Answer in natural language. Considering the relative positions, is black dresser with multiple drawers (marked B) above or below Window (marked A)? Choose between the following options: above or below
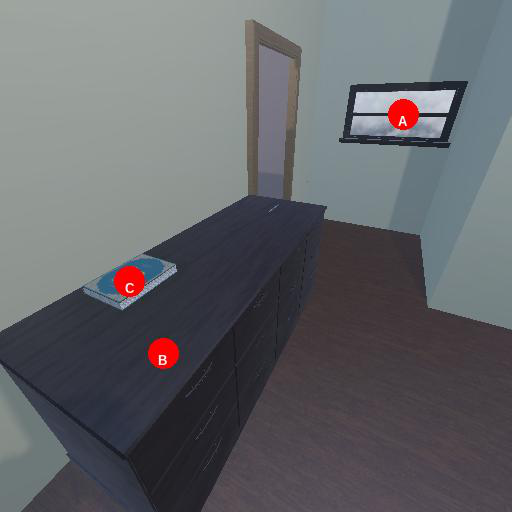
<answer>below</answer>